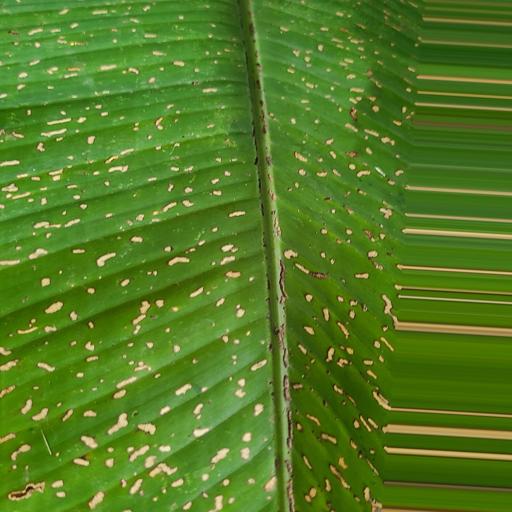
Label: insect_pest